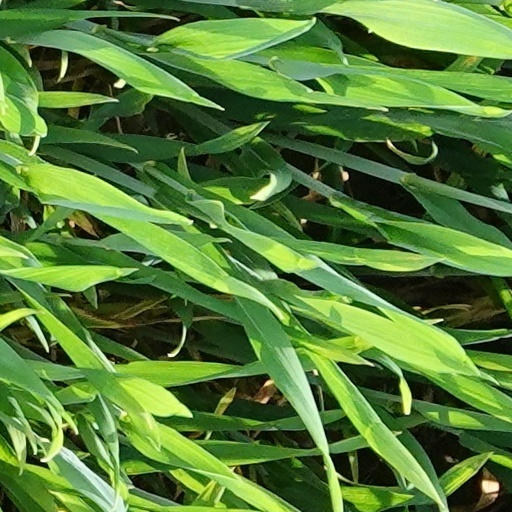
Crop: wheat